Walls of Jerusalem

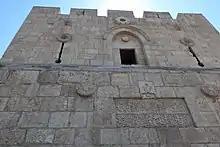
Frontage of northwestern wall in Jerusalem, with Arabic inscription

Has decreed the construction of the wall he who has protected the home of Islam with his might and main and wiped out the tyranny of idols with his power and strength, he whom alone God has enabled to enslave the necks of kings in countries (far and wide) and deservedly acquire the throne of the Caliphate, the Sultan son of the Sultan son of the Sultan son of the Sultan, Suleyman.